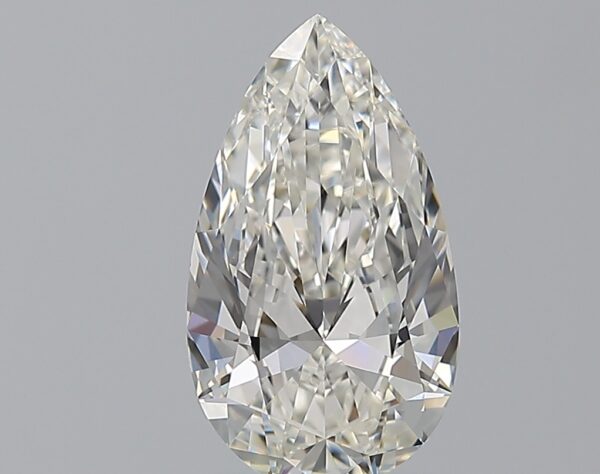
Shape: pear
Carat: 2.01
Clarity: VVS1
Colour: G
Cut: EX
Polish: EX
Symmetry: EX
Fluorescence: ST
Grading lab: GIA
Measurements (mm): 12.25 x 7.01 x 3.93